Pal Pal Dil Ke Paas

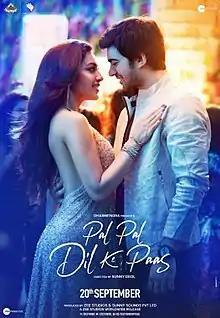
Pal Pal Dil Ke Paas Movie Poster

Pal Pal Dil Ke Paas is a 2019 Indian Hindi-language romantic drama film written and directed by Sunny Deol and produced by Sunny Sounds Pvt Ltd and Zee Studios. The films stars his son Karan Deol and Sahher Bambba. The film was released on 20 September 2019.